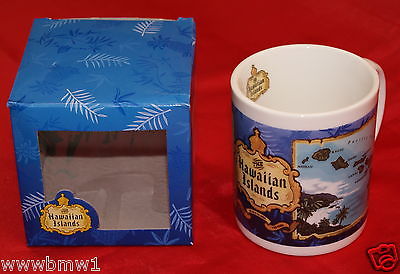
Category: mug